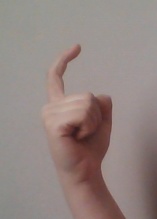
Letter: ra